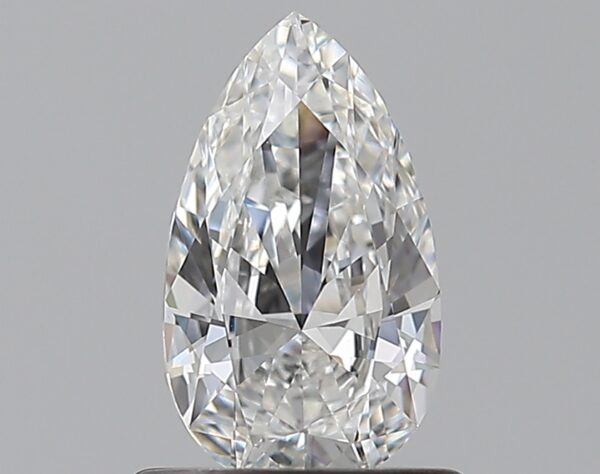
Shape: pear
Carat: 0.59
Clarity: VS1
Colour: F
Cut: EX
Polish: EX
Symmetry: VG
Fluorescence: N
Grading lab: GIA
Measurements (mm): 7.93 x 4.64 x 2.61